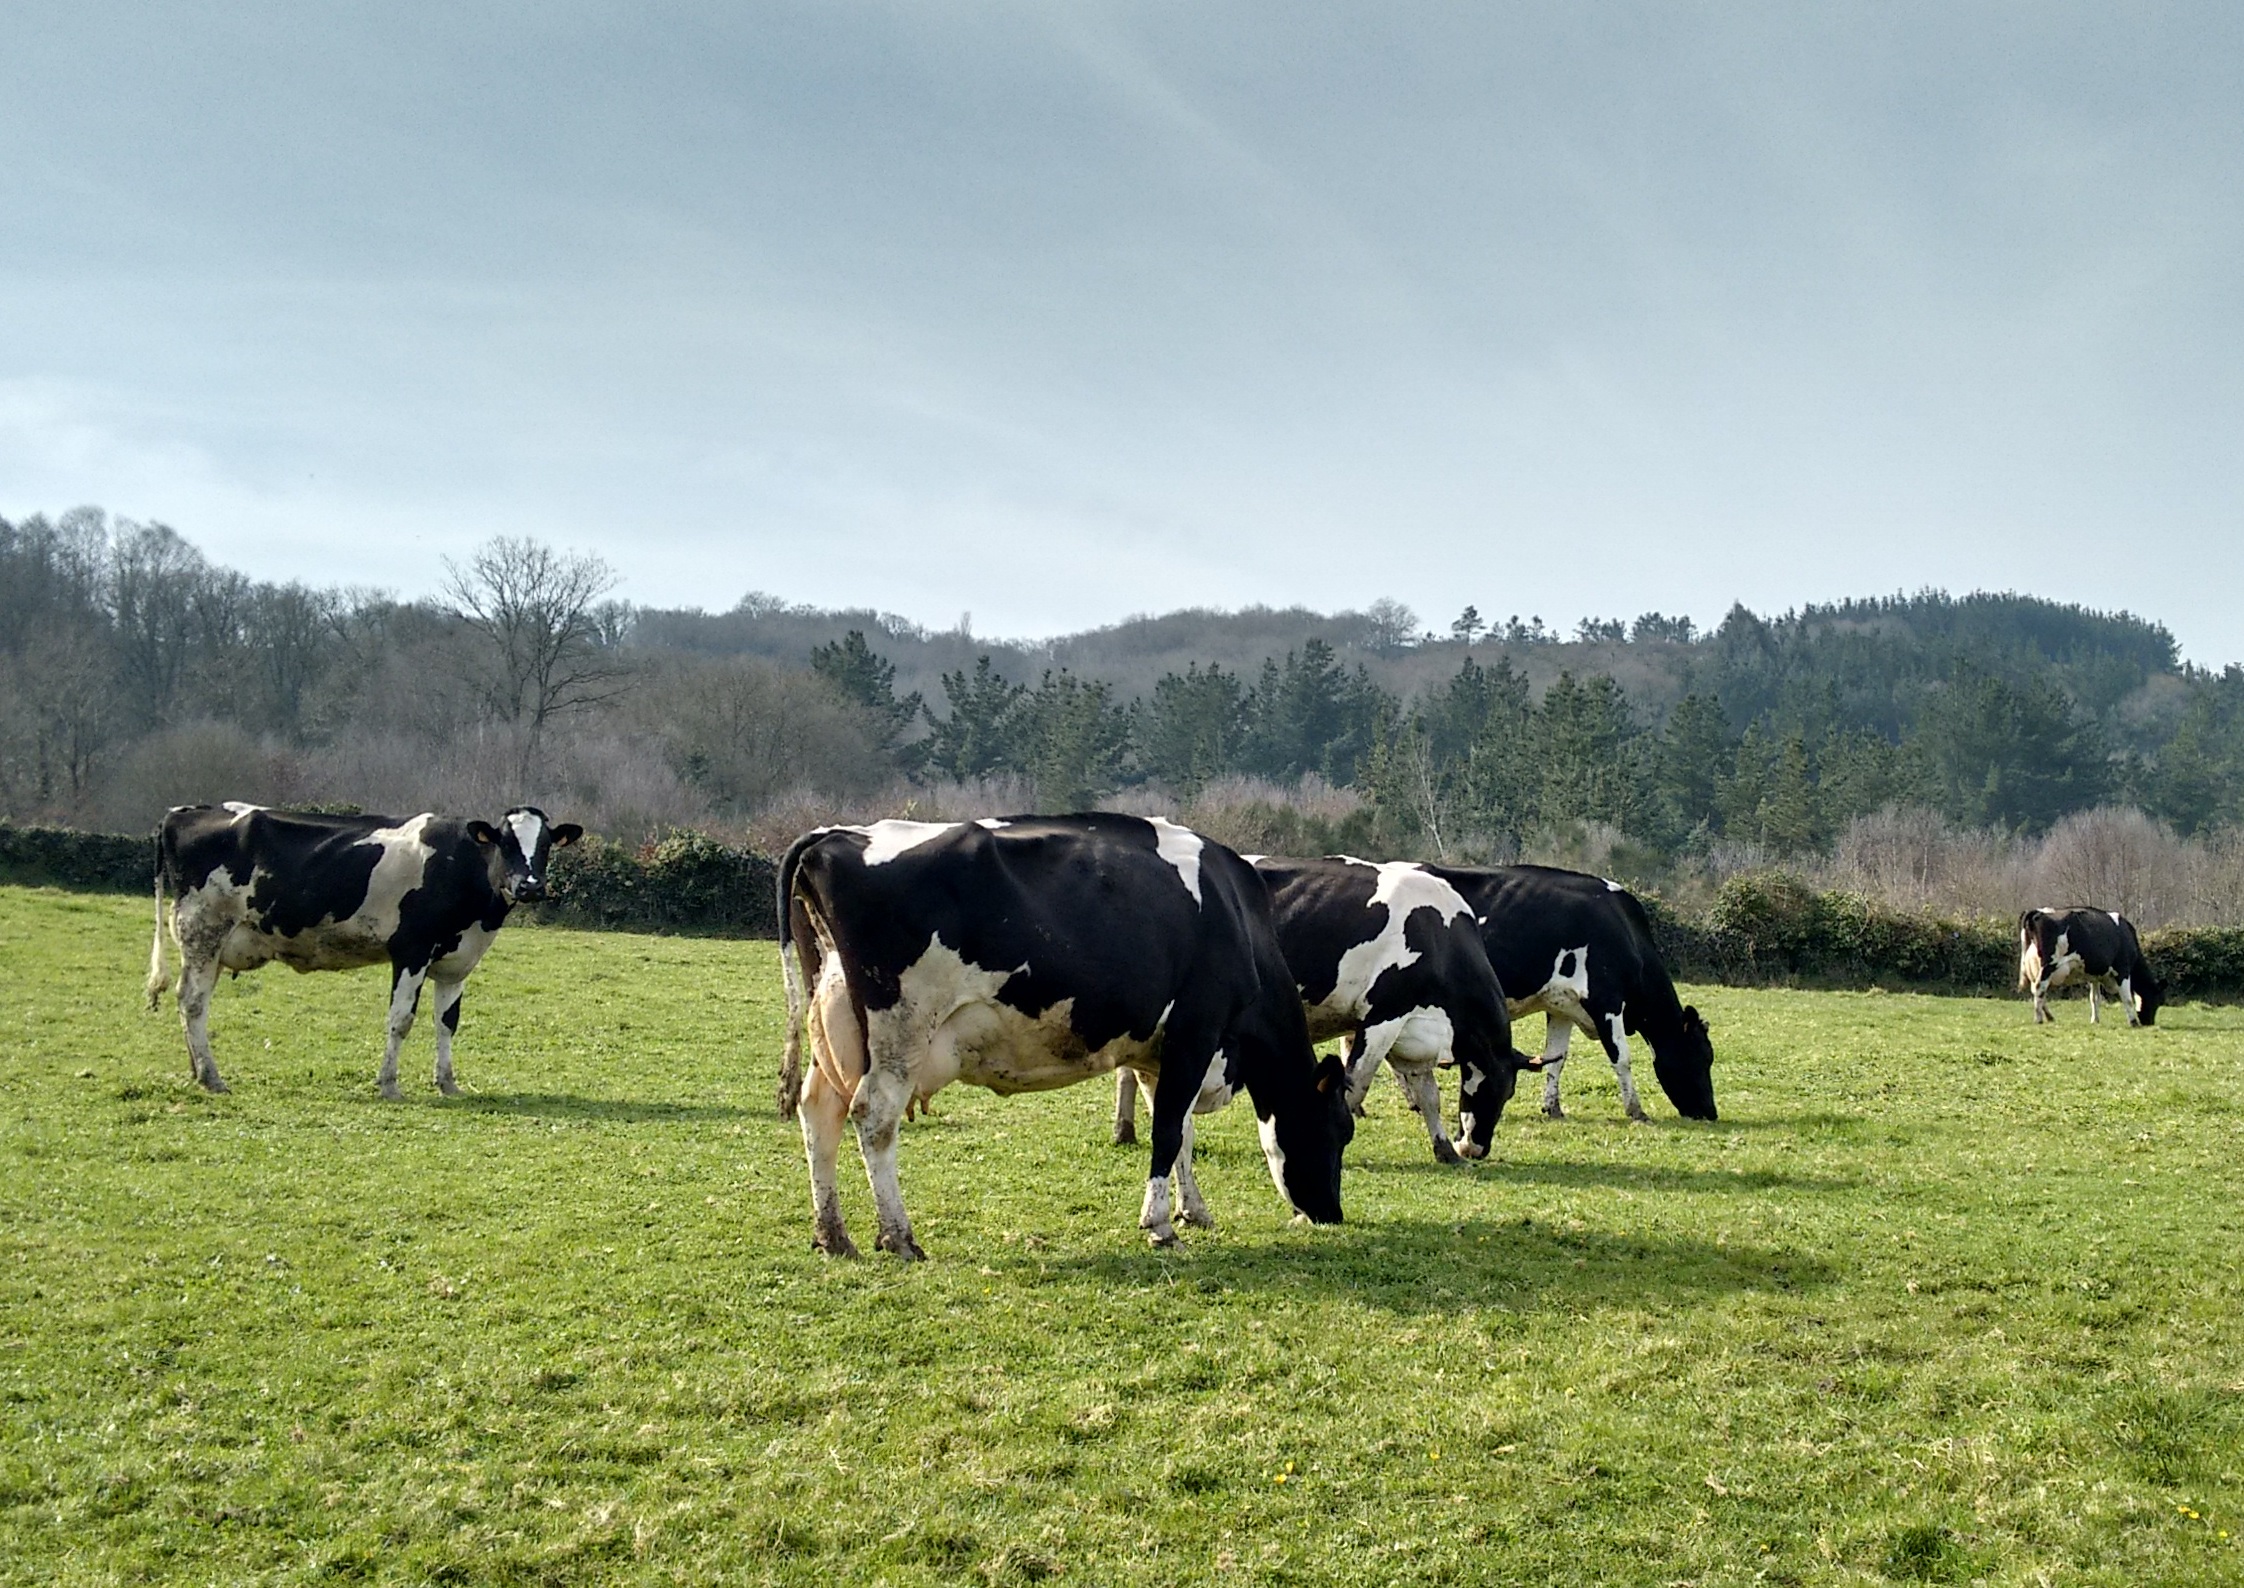
landscape, grass, field, farm, meadow, herd, pasture, grazing, ranch, horse, stallion, cows, grassland, mare, prado, galicia, habitat, pastures, rural area, dairy cow, trail riding, natural environment, cattle like mammal, horse like mammal, mustang horse